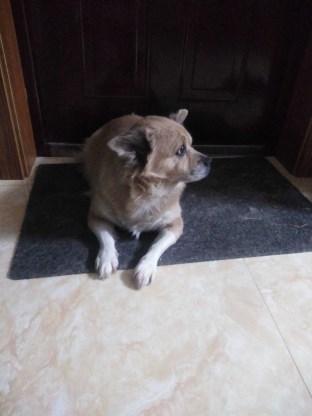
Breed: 3336-n000121-chinese_rural_dog